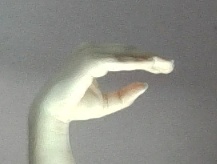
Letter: jeem